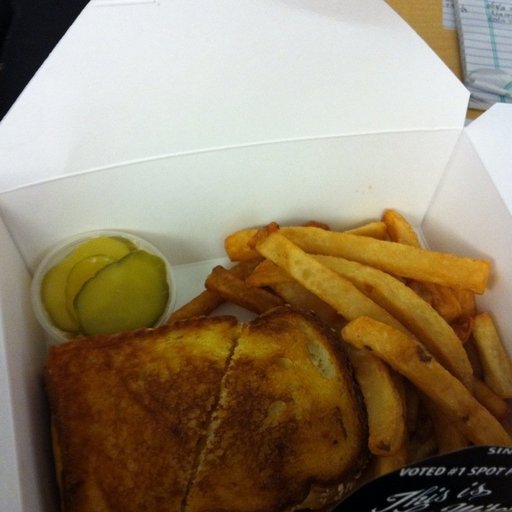
Label: grilled_cheese_sandwich